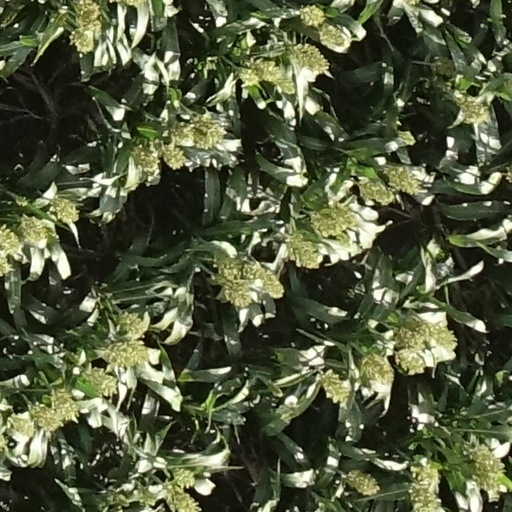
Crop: sorghum